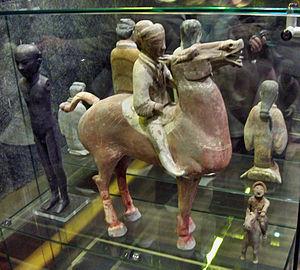
La dynastie Han gouverne la Chine de 206 av. J.-C. à 220 apr. J.-C. Elle est traditionnellement divisée en deux périodes ː celle des Han occidentaux ou Han antérieurs et celle des Han orientaux ou Han postérieurs. Ces deux périodes sont séparées par la courte dynastie Xin fondée par Wang Mang. Après la chute de Mang, la capitale de la dynastie est transférée de Chang'an à Luoyang, située plus à l'est. C'est à cause de ce déplacement vers l'est que les historiens parlent de Han occidentaux avant le changement de capitale et de Han orientaux après.